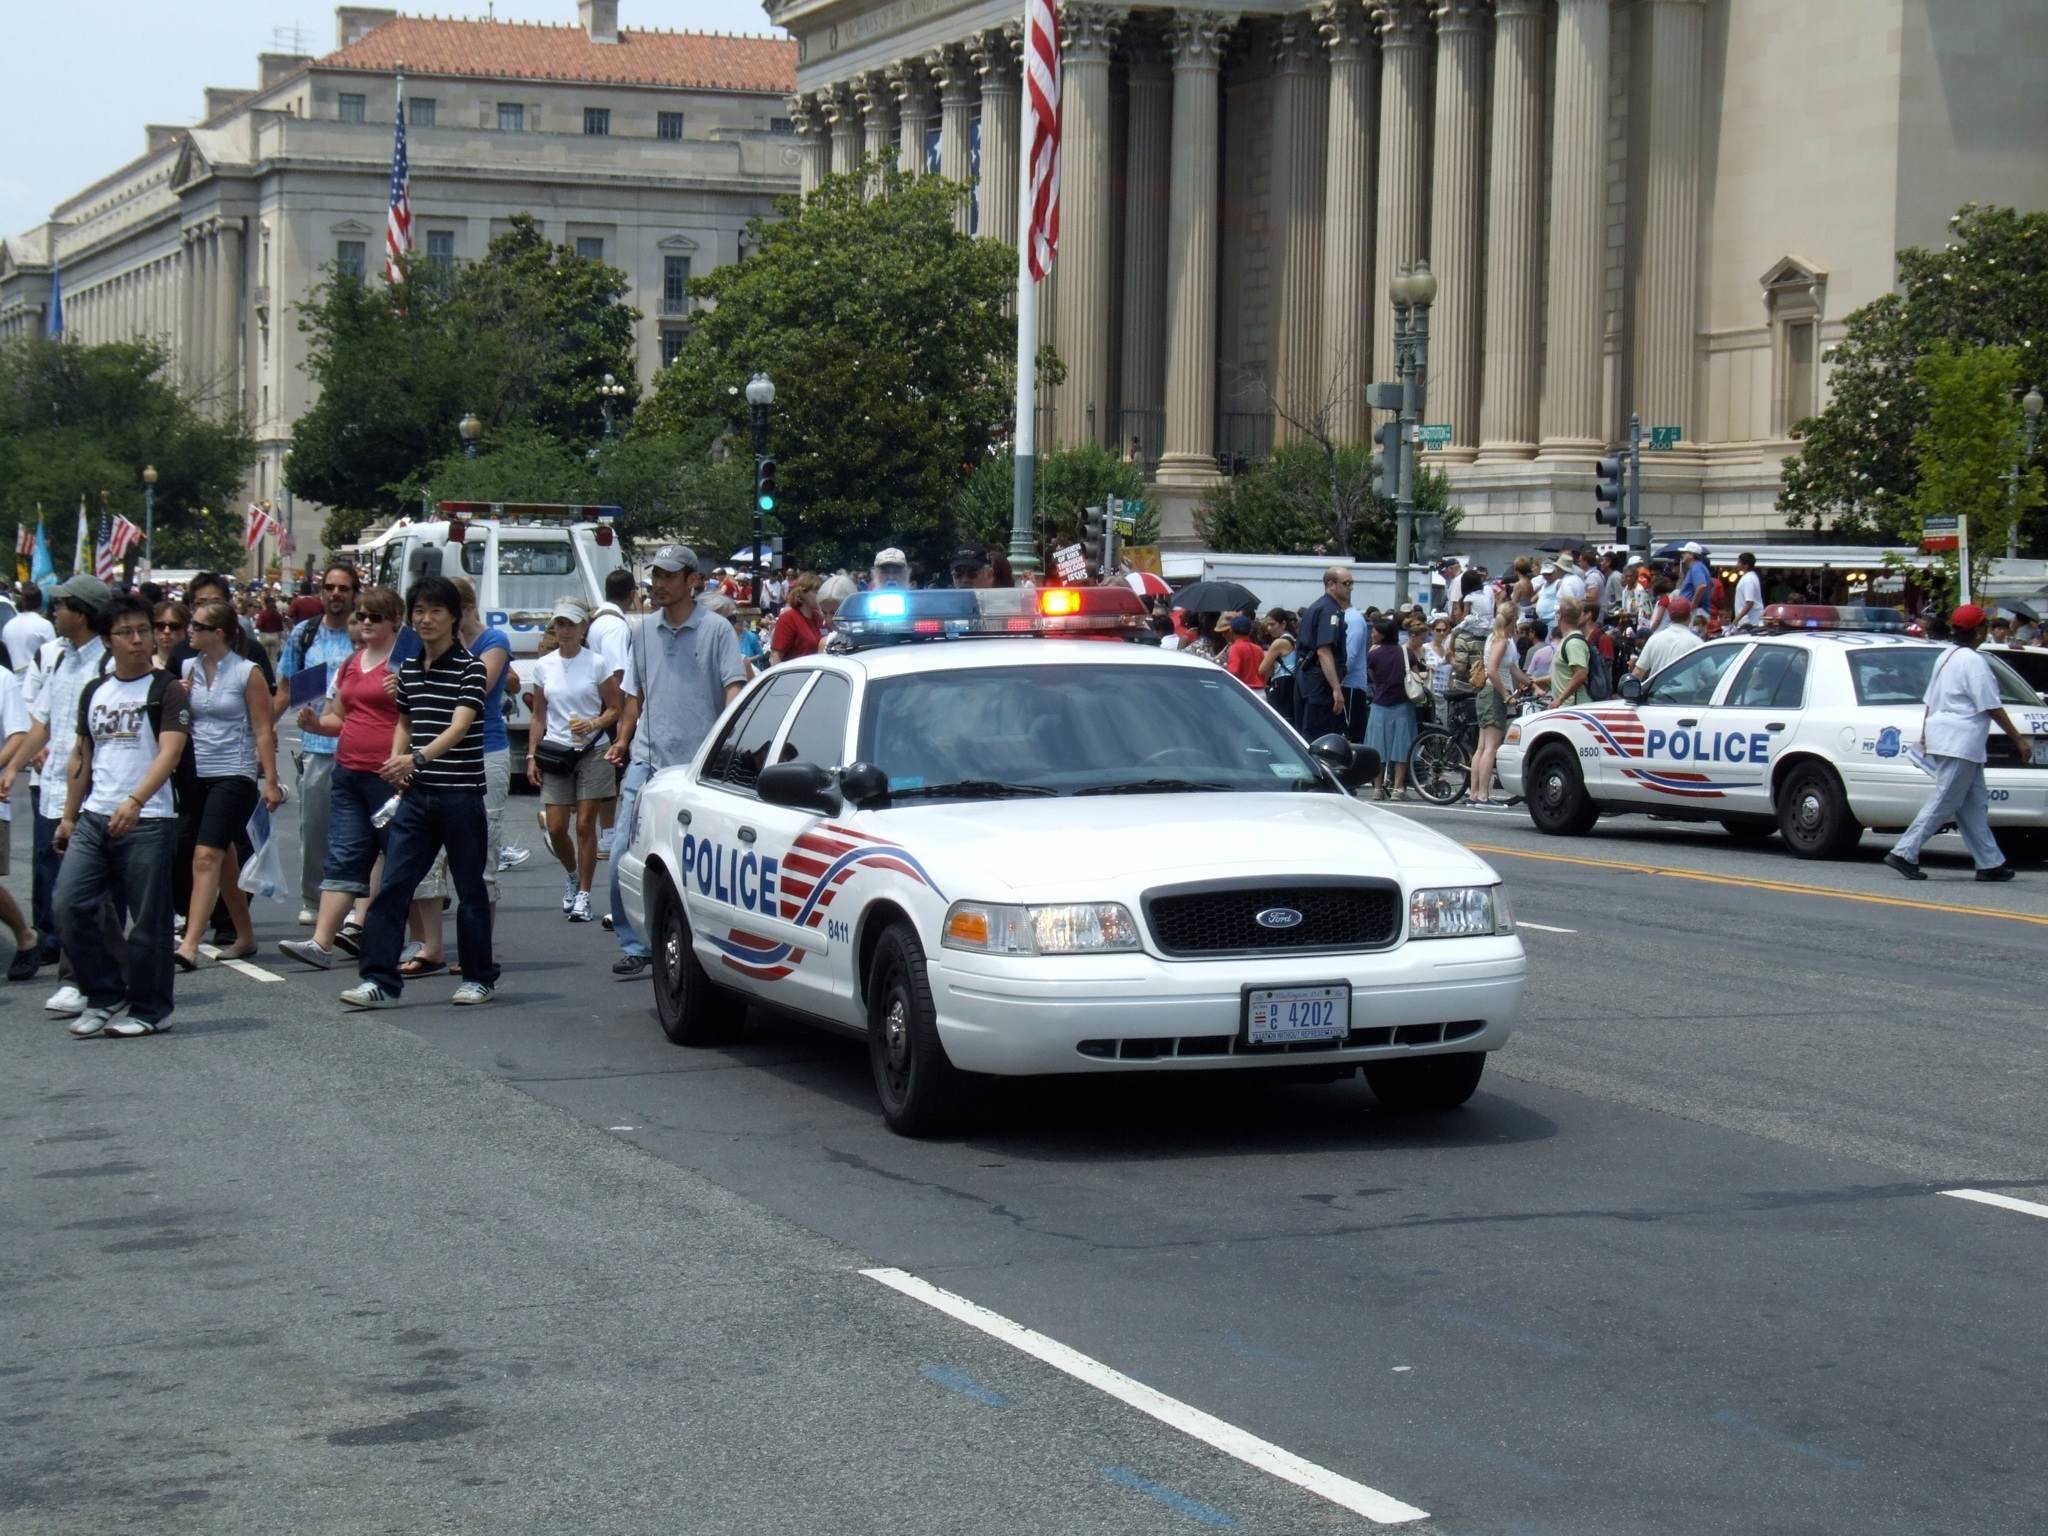
pedestrian, person, car, vehicle, motor vehicle, police, race track, police car, automobile make, luxury vehicle